Leicester and Swannington Railway

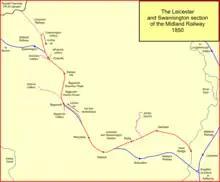
The Leicester and Swannington system in 1850

In 1843 a serious accident took place on the Bagworth incline. A train of goods wagons and an empty passenger carriage was being lowered down the incline when it slipped from the incline rope, and ran at high speed down the incline and was wrecked. The company decided to discontinue the use of the incline for passenger traffic. Passengers had to disembark from their trains and walk up or down the incline to rejoin the train.